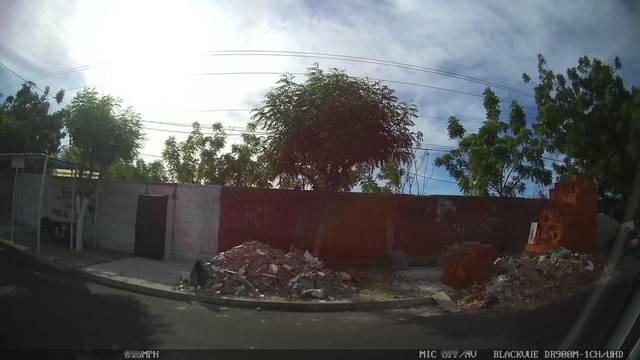
Region: Brazil
Coordinates: -3.758, -38.47